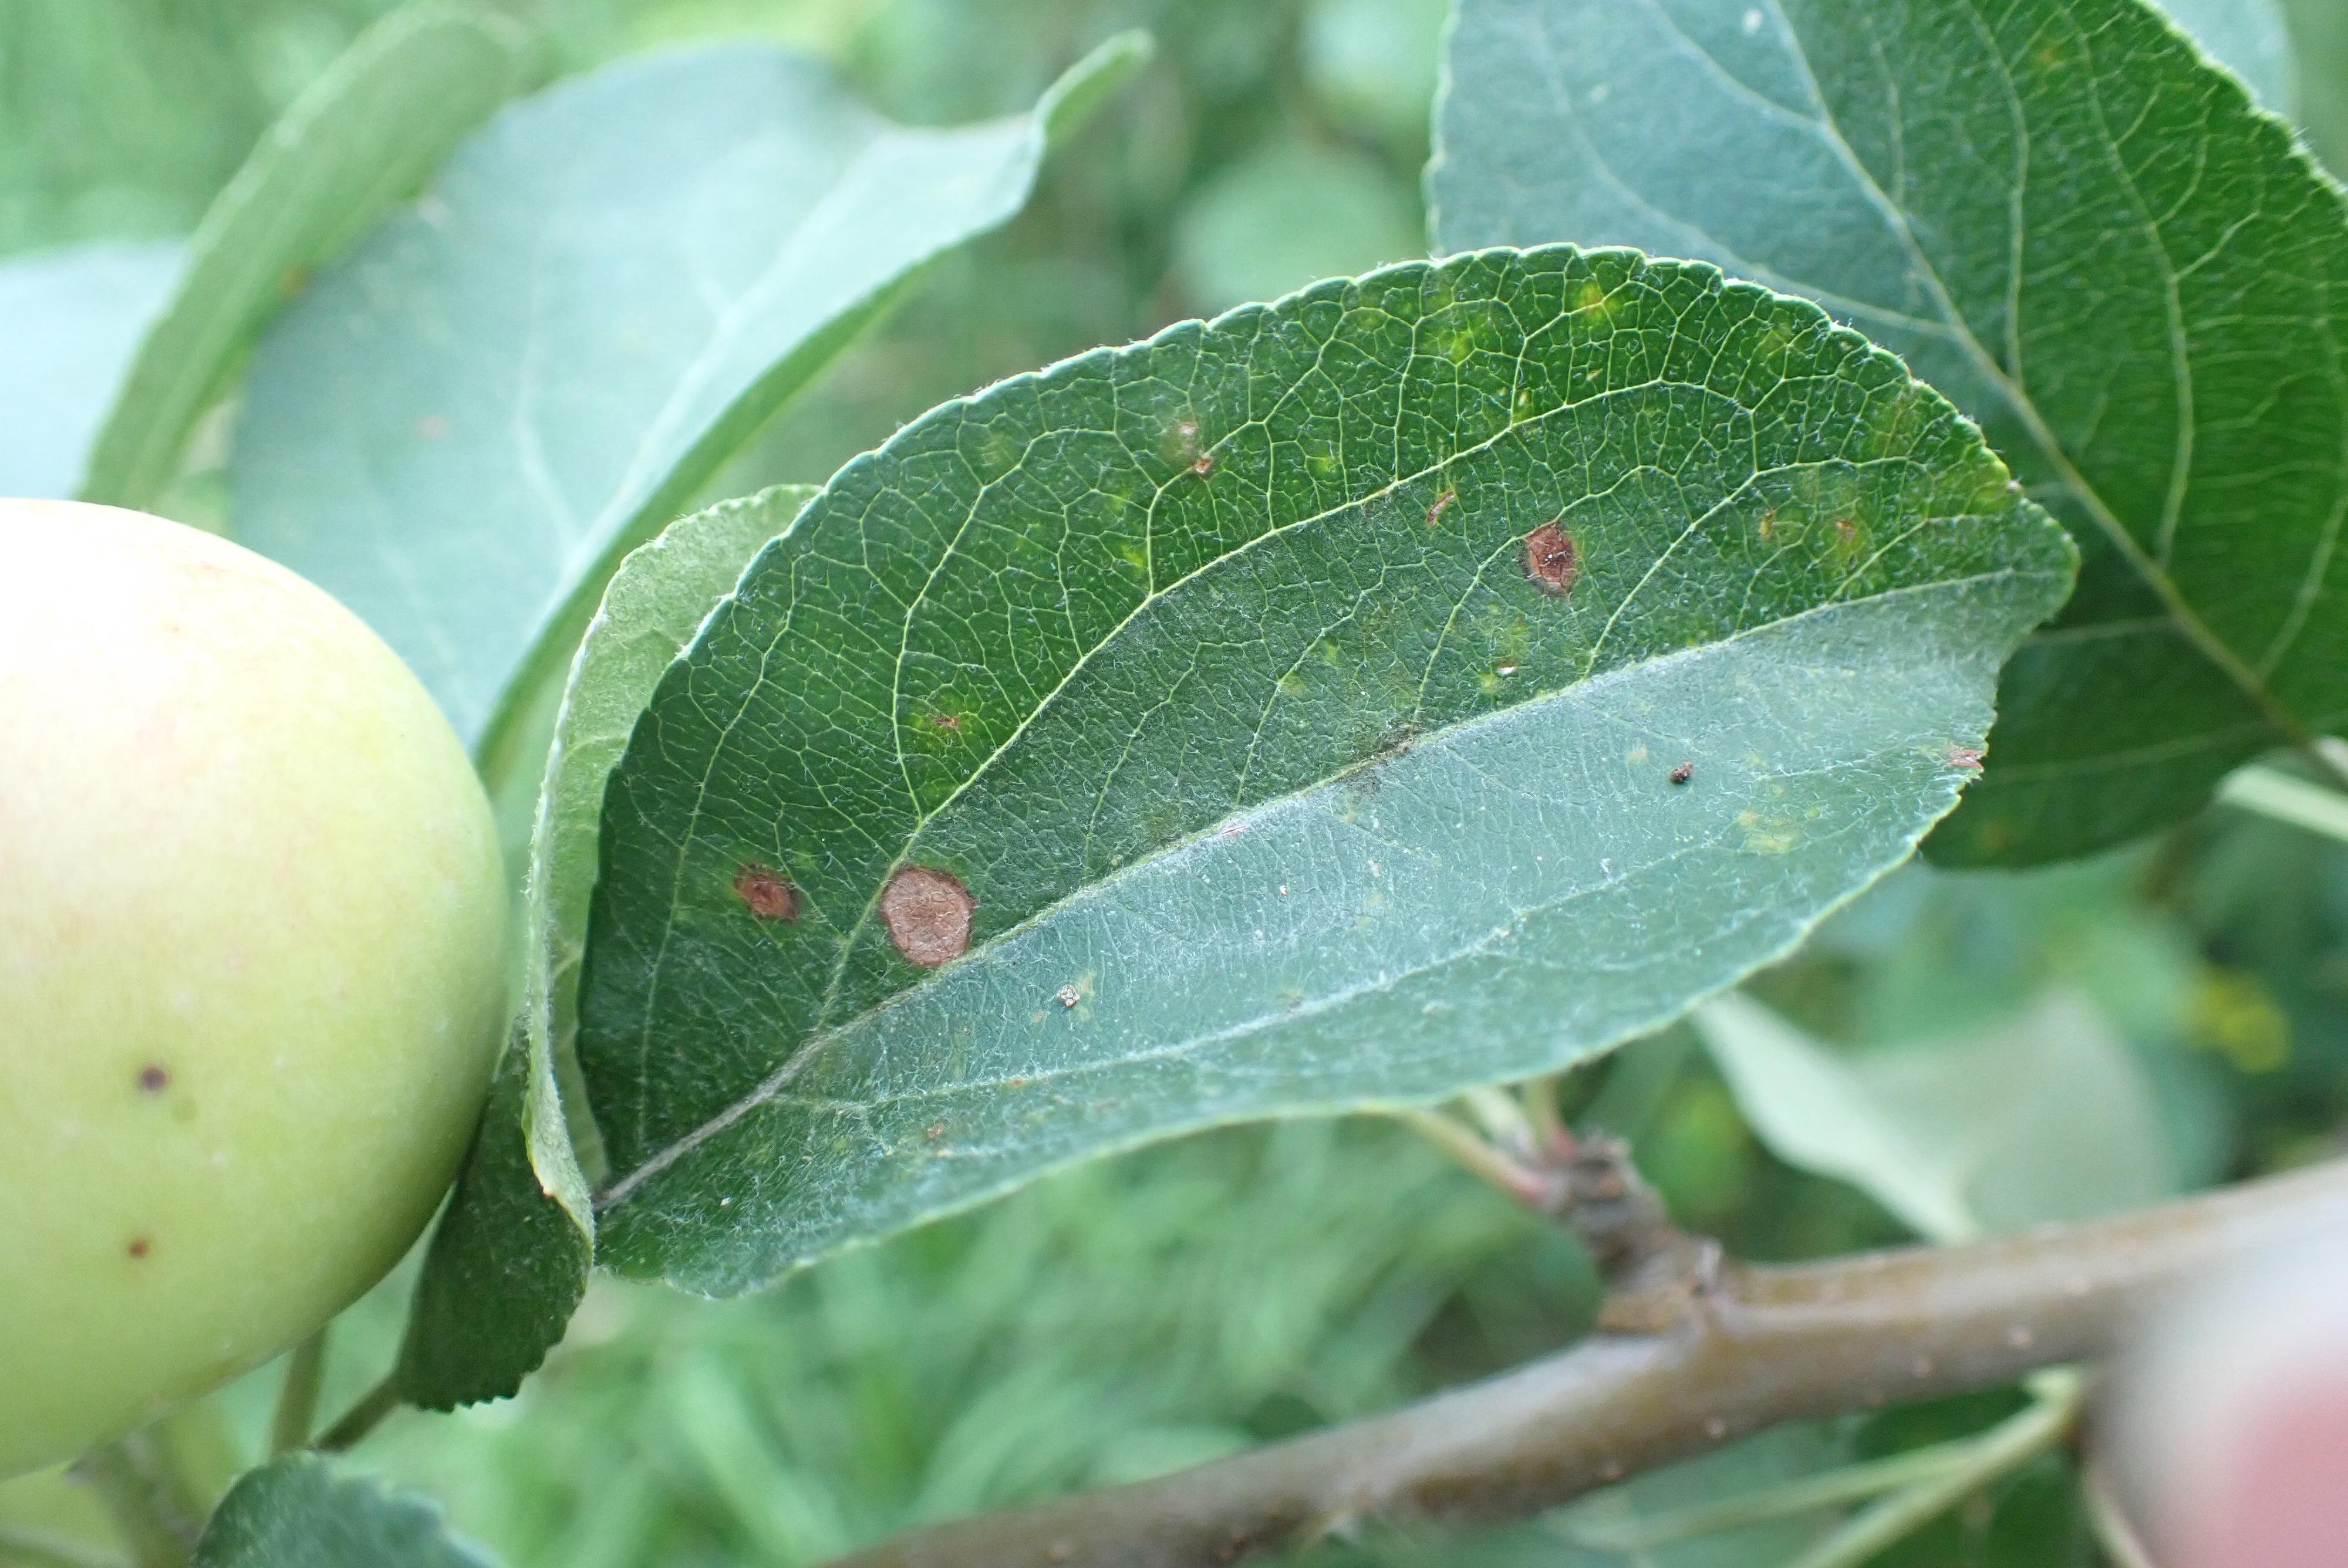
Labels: scab, frog_eye_leaf_spot